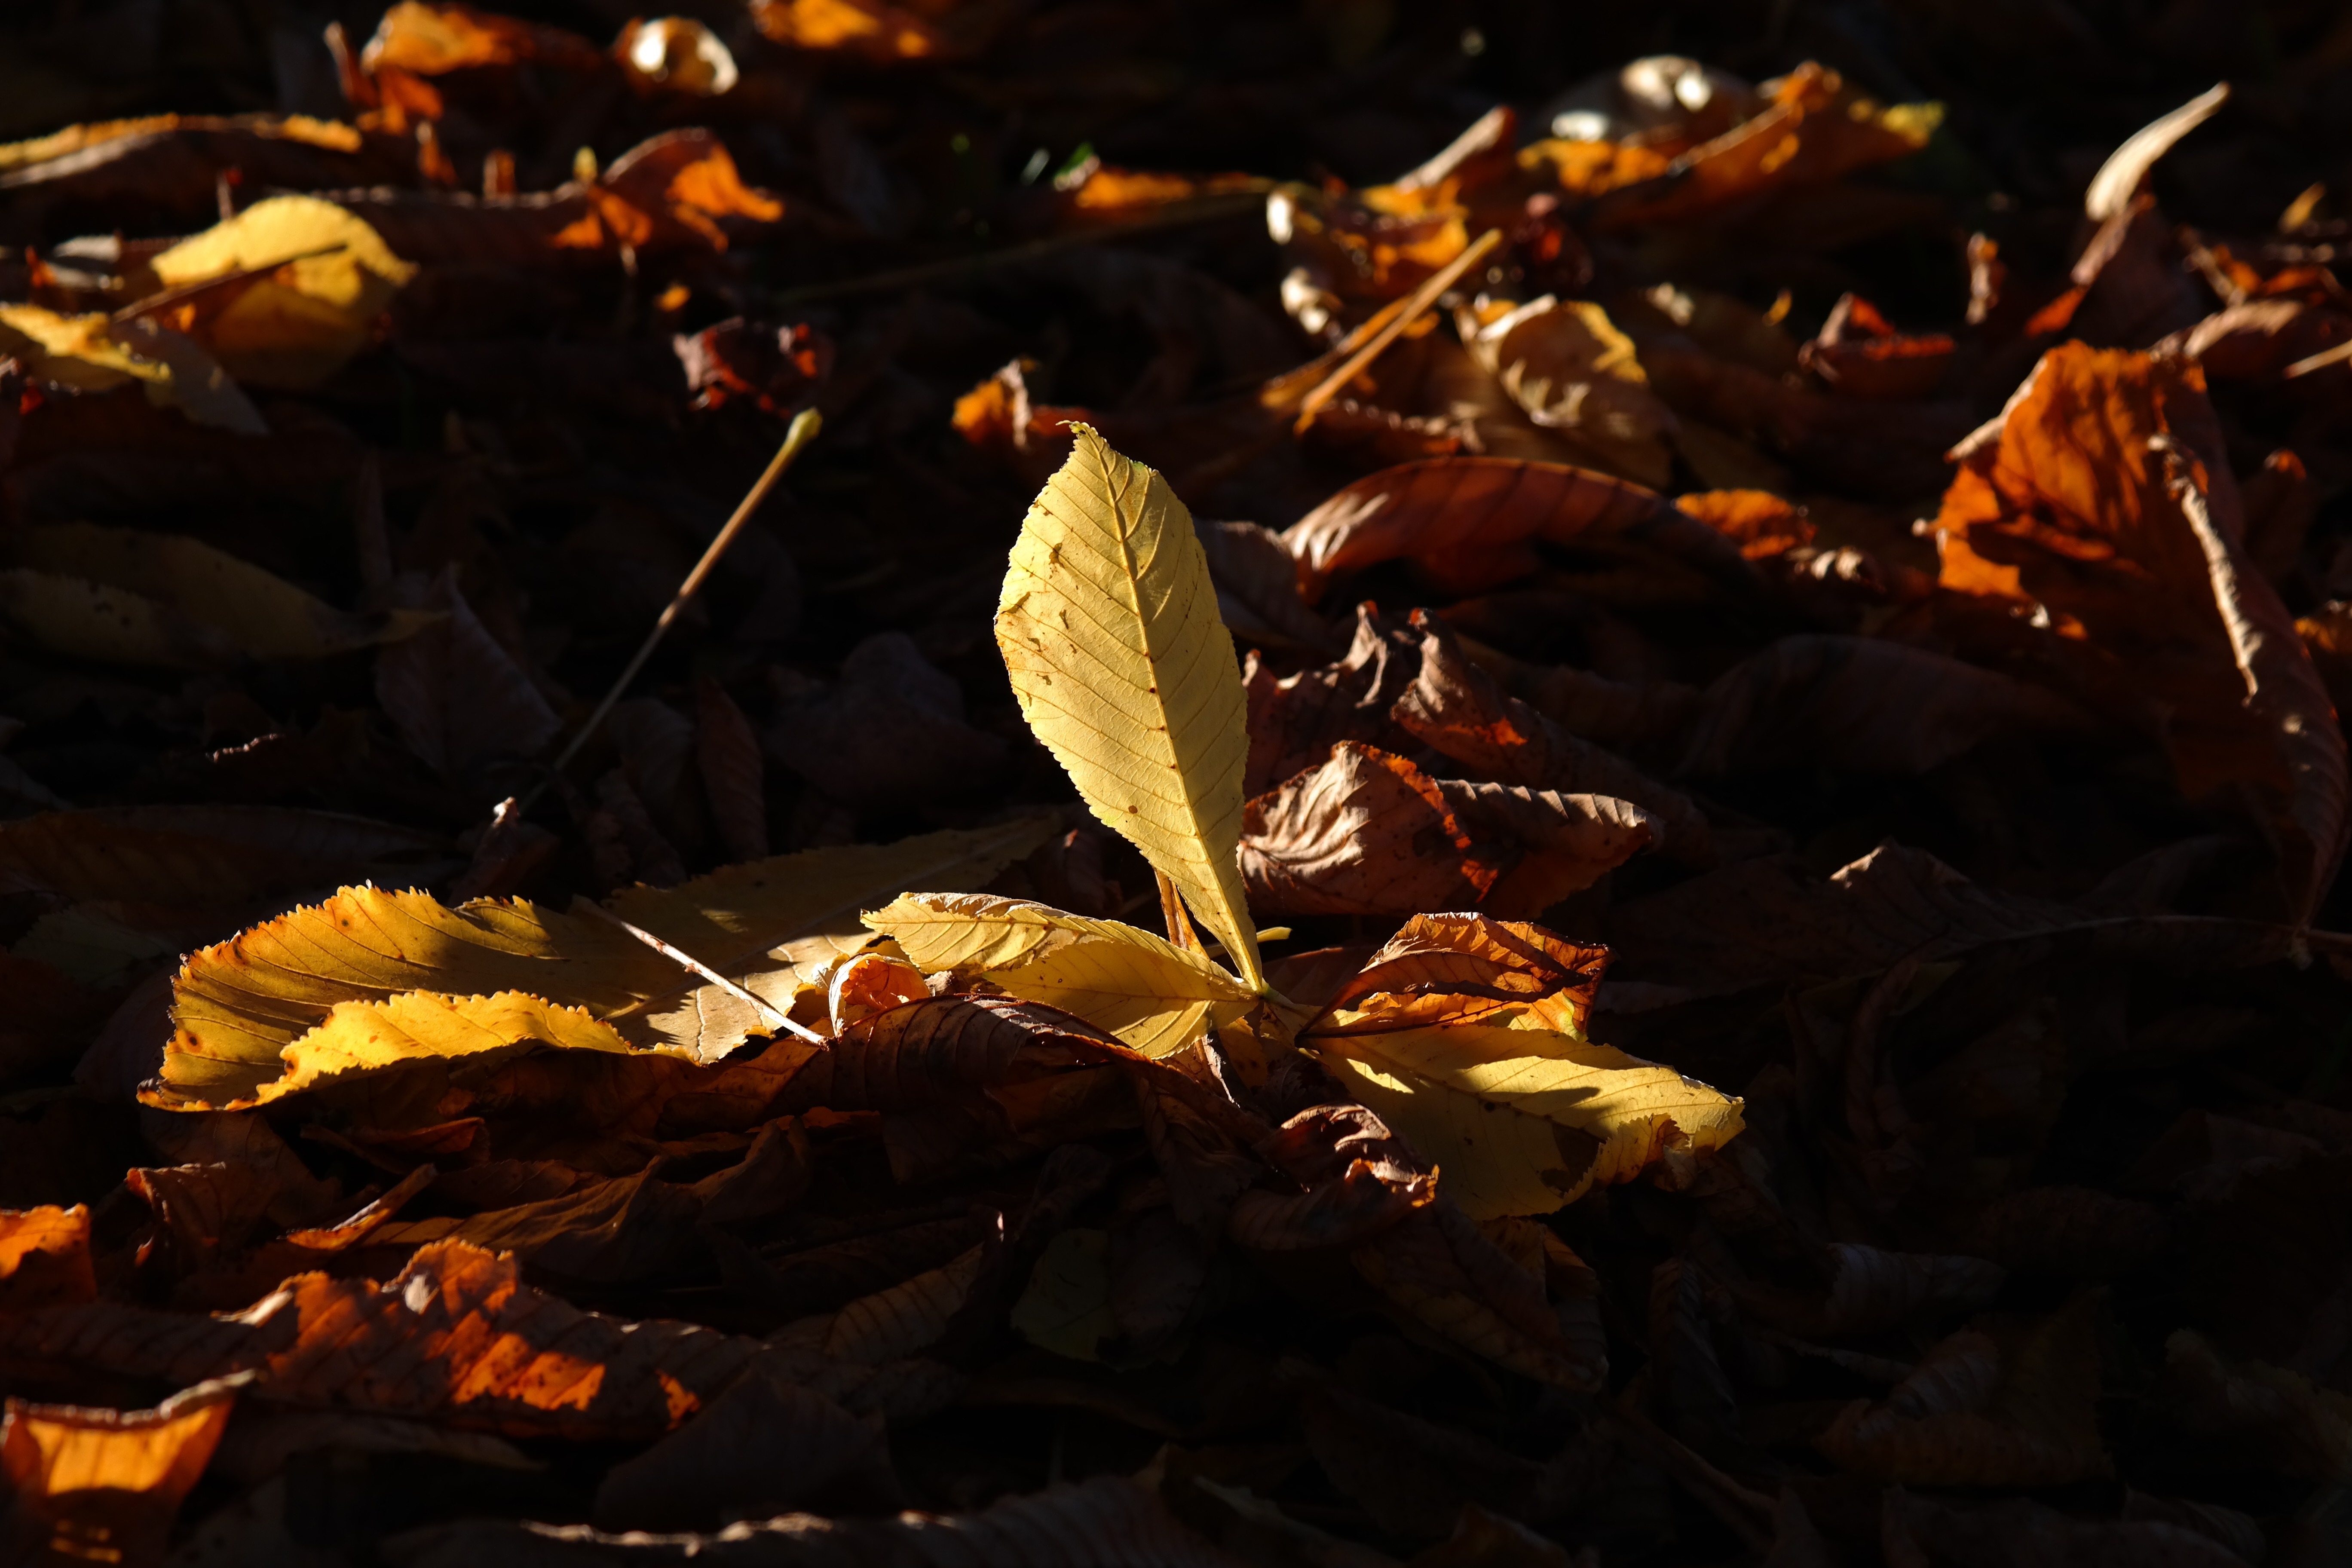
tree, nature, branch, light, plant, sunlight, leaf, flower, golden, autumn, colorful, flora, season, gold, beautiful, fall color, fall foliage, fall leaves, autumn colours, aesculus, back light, macro photography, chestnut leaves, buckeye, ordinary rosskastanie, common rosskastanie, white rosskastanie, aesculus hippocastanum, type of horse chestnut